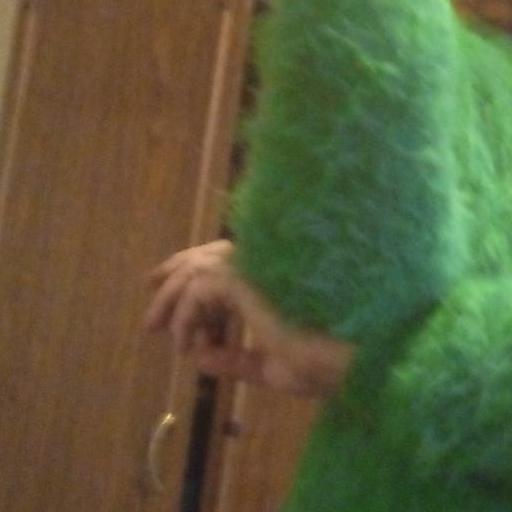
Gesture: no_gesture